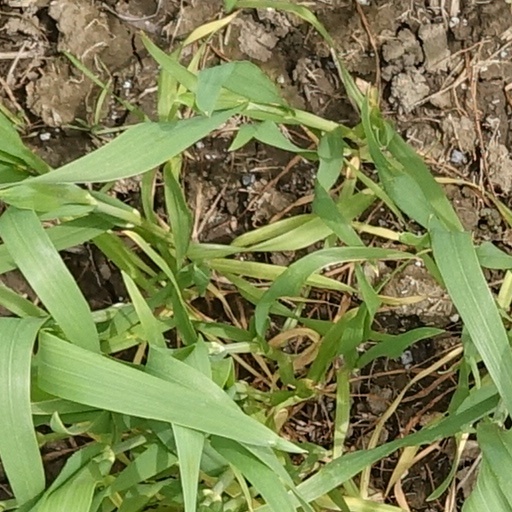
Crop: wheat